Whangārei

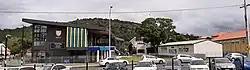
Whangārei Girls' High School

There are two intermediate schools (years 7–8) in the urban area. Several primary schools offer education from years 1–8.